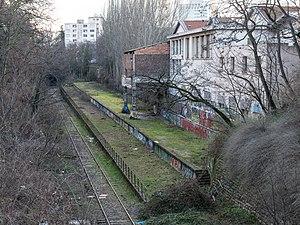
La liste des gares de la ligne de Petite Ceinture recense les gares de cette ligne ferroviaire située à Paris, en France.
La gare des abattoirs de Vaugirard, dite Paris-Brancion, est une gare désaffectée de la ligne de Petite Ceinture à Paris, en France.